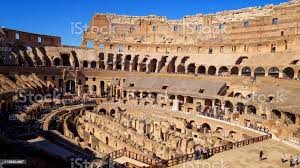
Landmark: Roman Colosseum